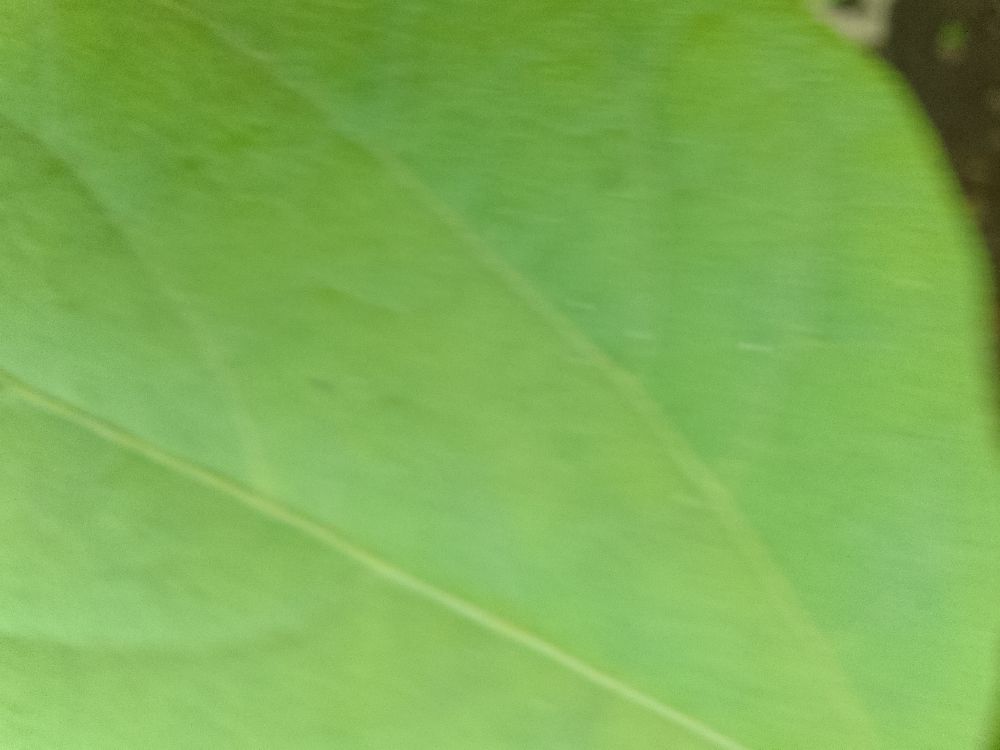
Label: healthy